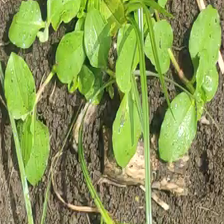
Weed species: Kena_(Commplina_benghalensio)